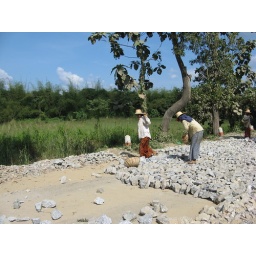
Building a road - cyclone area - 180kms of road building by hand